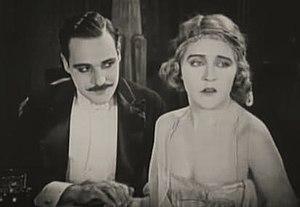
Bertram Grassby est un acteur anglais, né le 23 décembre 1880 dans le Lincolnshire, mort le 7 décembre 1953 à Scottsdale.